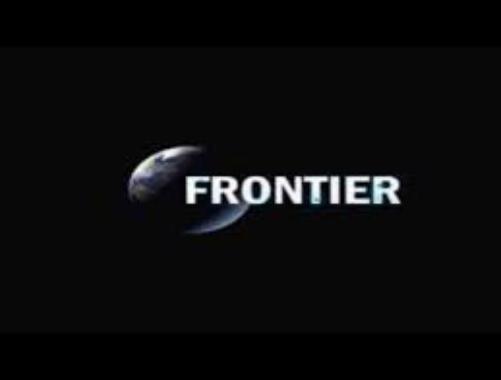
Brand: frontier developments
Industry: Leisure